Vera Sandberg

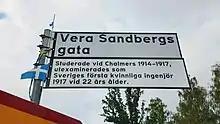
"Vera Sandberg's street" in Ljungby, with a brief biography.

In June 2019, a statue was unveiled in her honour by Chalmers University of Technology on Vera Sandberg Avenue in Gothenburg, created by sculptor Jan Cardell.